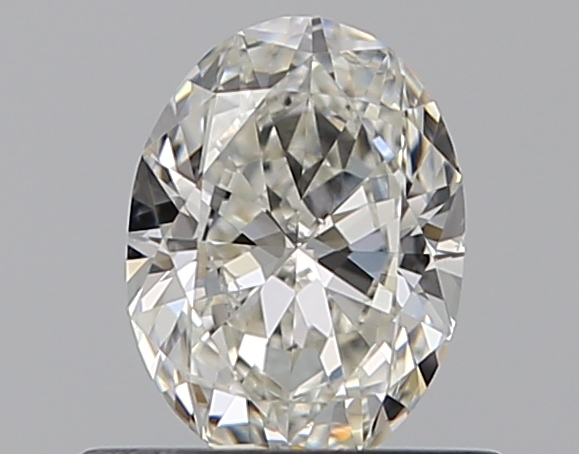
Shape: oval
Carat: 0.5
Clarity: VS2
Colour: I
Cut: EX
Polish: EX
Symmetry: VG
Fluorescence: N
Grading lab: GIA
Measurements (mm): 6.12 x 4.47 x 2.67